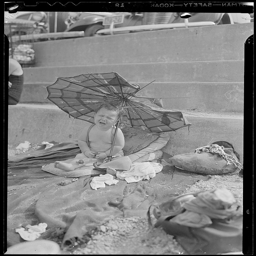
A kid with a umbrella sitting on the ground.
A baby holding a busted up umbrella whle sitting on the ground next to a pile of garbage.
Baby crying next to step holding an umbrella that has been ripped
a little baby with a umbrella that is on stairs
The baby sits crying while holding an umbrella.